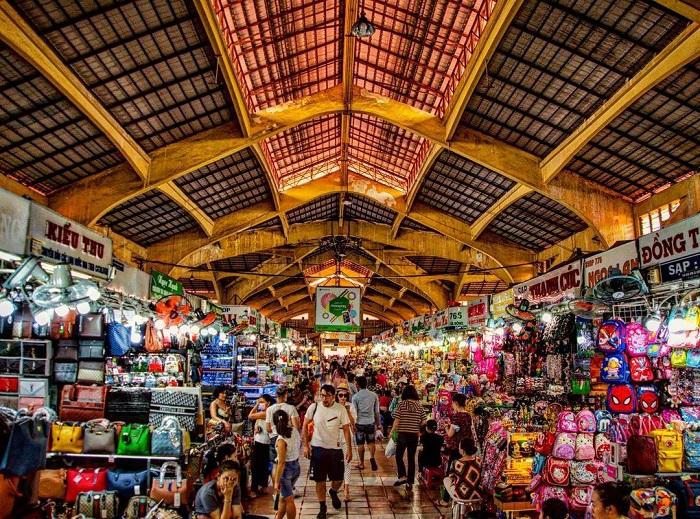
có nhiều mặt hàng được bày bán trong khu chợ này